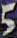
Number: 5